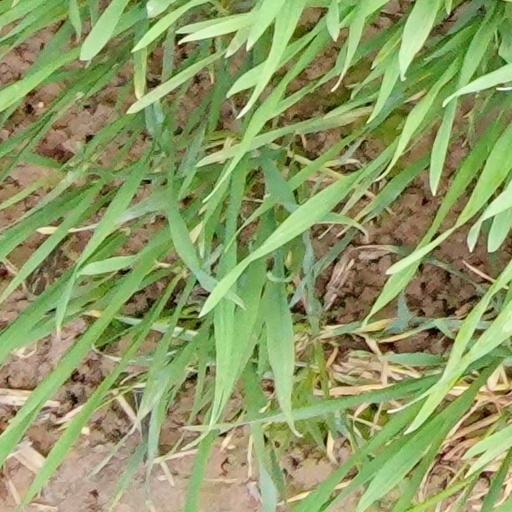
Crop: wheat